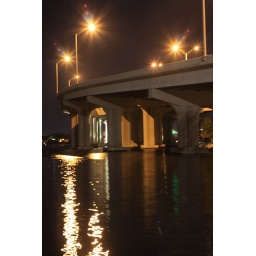
The lights sparkle, the water shines in the light and the cars rumble. Oh, how I love bridges at night.